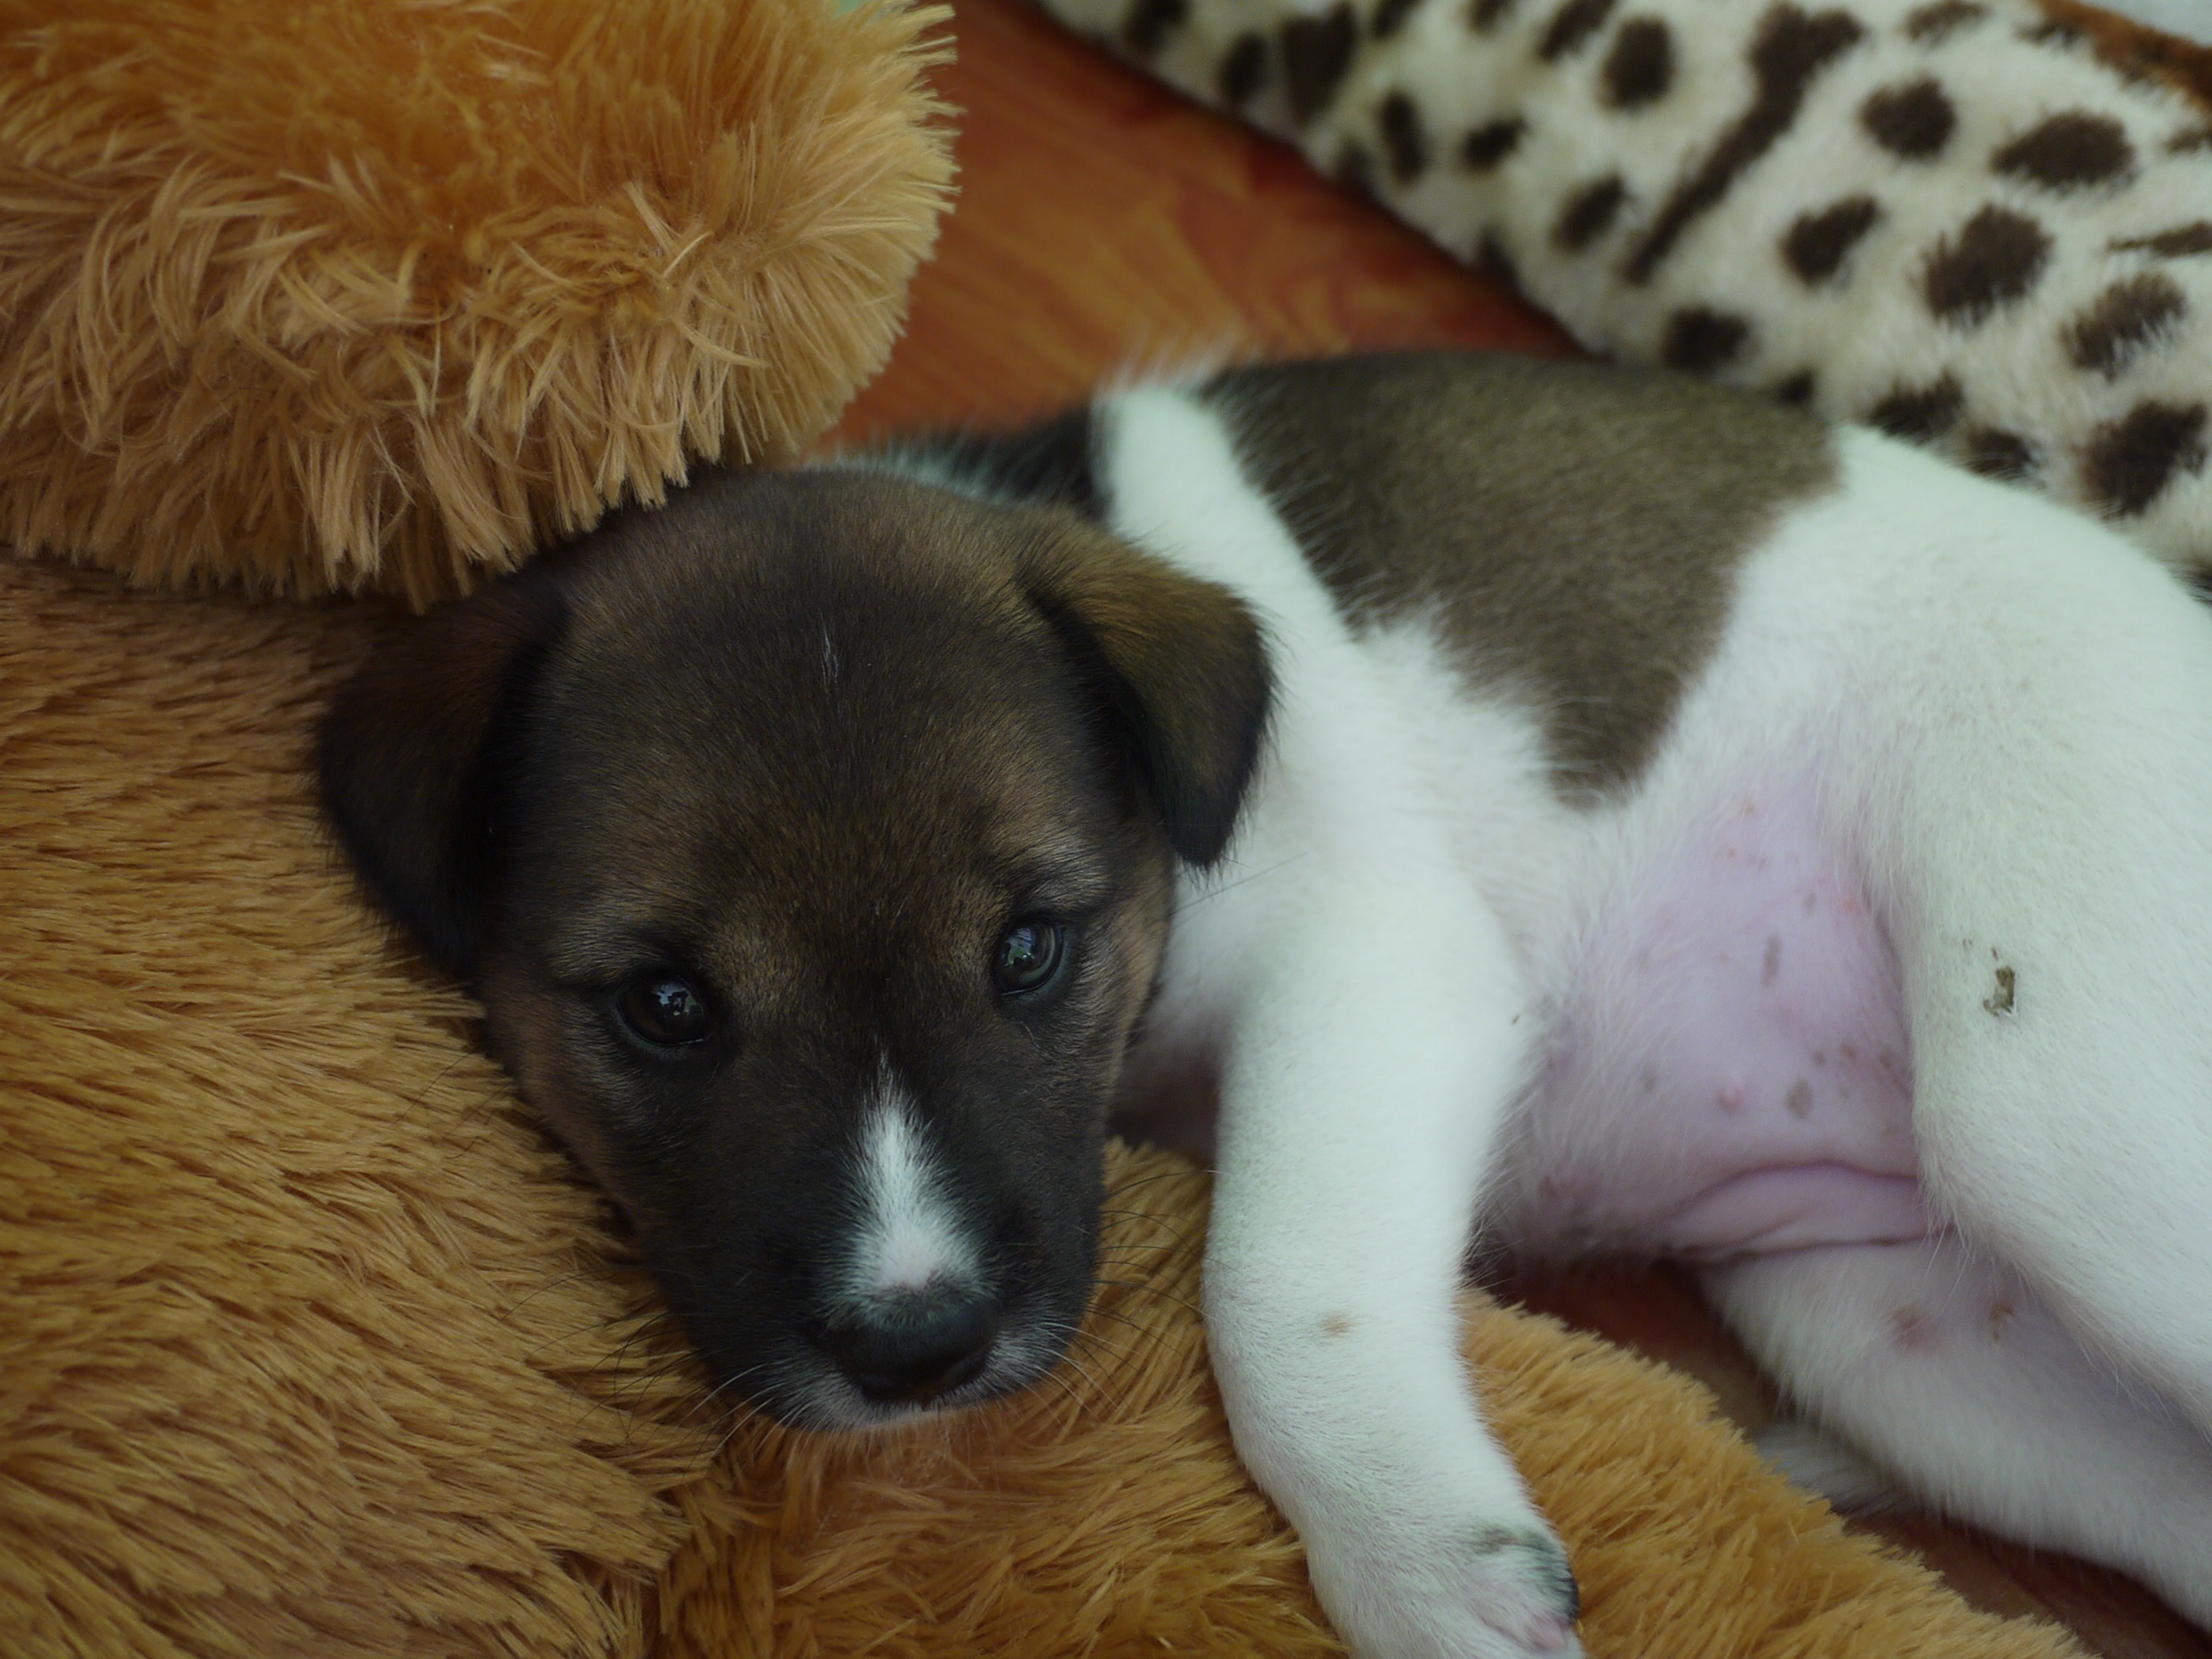
puppy, dog, animal, cute, canine, pet, mammal, vertebrate, domestic, adorable, dog breed, terrier, pedigree, dog like mammal, carnivoran, dog breed group